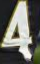
Number: 4